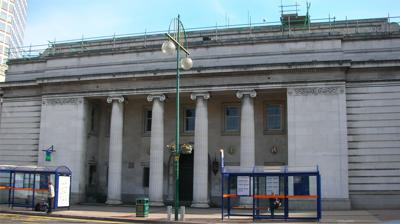
Building: Birmingham Municipal Bank headquarters
Country: United Kingdom
Year built: 1933
Bank in Birmingham, England Birmingham Municipal Bank General information Type Bank Architectural style Neo Classical Address 301 Broad Street Town or city Birmingham Country England Coordinates 52°28′42.80″N 1°54′27.34″W / 52.4785556°N 1.9075944°W / 52.4785556; -1.9075944 Elevation 144m Current tenants University of Birmingham Completed 1933 ( 1933 ) Client Birmingham Municipal Bank Owner Birmingham City Council Technical details Material Portland stone Floor count 1(OG) 1(UG) Design and construction Architect(s) Thomas Cecil Howitt Listed Building – Grade II Designated 14 October 1996 Reference no. 1268165 Metal door The former headquarters of the Birmingham Municipal Bank is a Grade II listed building by Thomas Cecil Howitt opposite what is now Centenary Square at 301 Broad Street , Birmingham, England. The building was opened on 27 November 1933 by Prince George . The BMB ceased to be a department of the city council in 1976, becoming a trustee savings bank . After the bank vacated the building, it was sold in 2006 to Birmingham City Council . The building was granted grade II listed status on 14 October 1996. In November 2017, the University of Birmingham completed the purchase of the Municipal Bank building. It is planned to create a city centre showcase to display its research and host performances and exhibitions. Art venue The building has subsequently seen occasional use as an art venue. In March 2007, Birmingham Opera Company produced a new version of Mozart's Don Giovanni , renamed He Had It Coming , in the bank. Thrift Radiates Happiness Ceiling Inscription On 14–17 March 2013 the first contemporary arts exhibition at the building was held, titled 'Thrift Radiates Happiness'. The title of the exhibition was Thrift Radiates Happiness. The line was taken from an inscription found carved across a main beam within the building. The exhibition included a programme of drawings, images, sound and light, video and sound from local, national and international artists with all the works focused on finance and investment . The event was an arts and business collaboration between Birmingham -based gallery Trove, Royal Institute of British Architects (RIBA), the Birmingham Architectural Association (BAA), Birmingham City Council and architecture practice Aedas . Entrance to the exhibition was free thanks to funding awarded by The Arts Council , RIBA and Aedas. Universe of Sound The Universe of Sound:The Planets exhibition ran from 25 May until 16 June 2013 with Esa-Pekka Salonen as conductor. Universe of Sound allowed visitors to take a leap into space in the company of Gustav Holst , Strauss , György Ligeti and Stanley Kubrick , with two concerts, a free digital installation and family activity day. The exhibition took place over three weeks, showing what it is like to be part of the Philharmonia Orchestra , and provided a chance for people of any ability to have a go at conducting The Planets through an interactive installation. This gave the chance to explore the orchestra from the inside out [ clarification needed ] using touch screens, movement-based interaction and planetarium -style full-dome projections. References Wikimedia Commons has media related to Birmingham Municipal Bank headquarters .